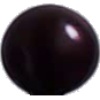
Label: Cherry Wax Black 1